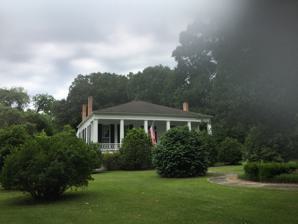
Building: Idlewild (Port Gibson, Mississippi)
Country: United States of America
Year built: 1830
Historic house in Mississippi, United States United States historic place Idlewild U.S. National Register of Historic Places Idlewild in 2015 Location 310 Idlewild Dr., Port Gibson, Mississippi Coordinates 31°57′0″N 90°59′14″W / 31.95000°N 90.98722°W / 31.95000; -90.98722 Area 3 acres (1.2 ha) Built 1830 ( 1830 ) Architectural style Greek Revival MPS Port Gibson MRA NRHP reference No. 79003416 Added to NRHP July 22, 1979 Idlewild is a historic house in Port Gibson, Mississippi , U.S.. It has been listed on the National Register of Historic Places since July 22, 1979. References